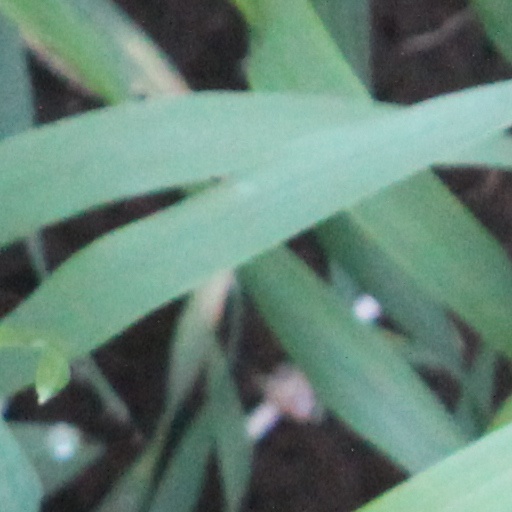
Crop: wheat